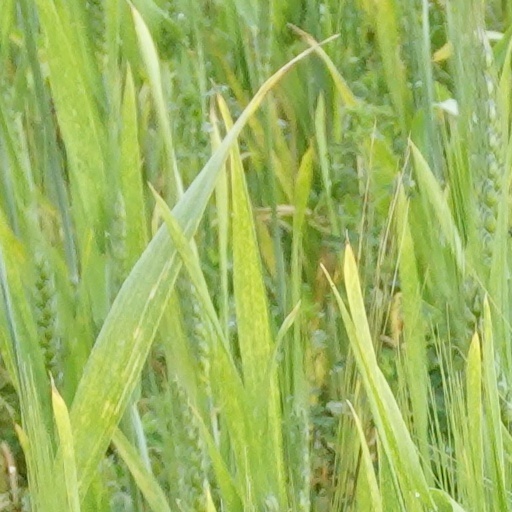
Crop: wheat